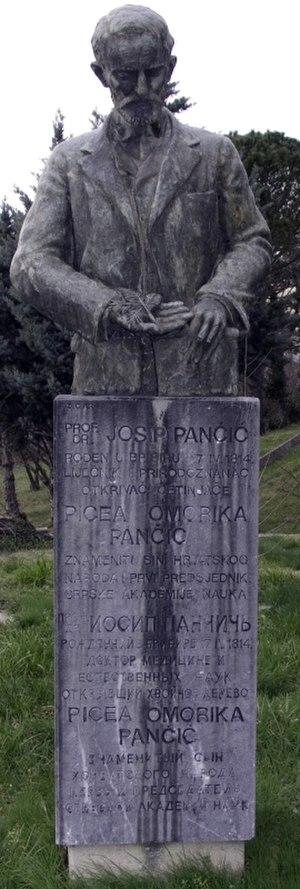
Josip puis Josif Pančić est un botaniste et un agronome d’origine serbe, né le 17 avril 1814 à Bribir en Croatie et mort le 18 mars 1888 à Belgrade. Il a été membre et président de l'Académie serbe des sciences et des arts.